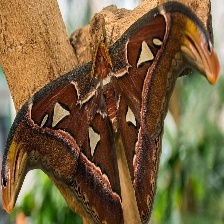
Species: ATLAS MOTH